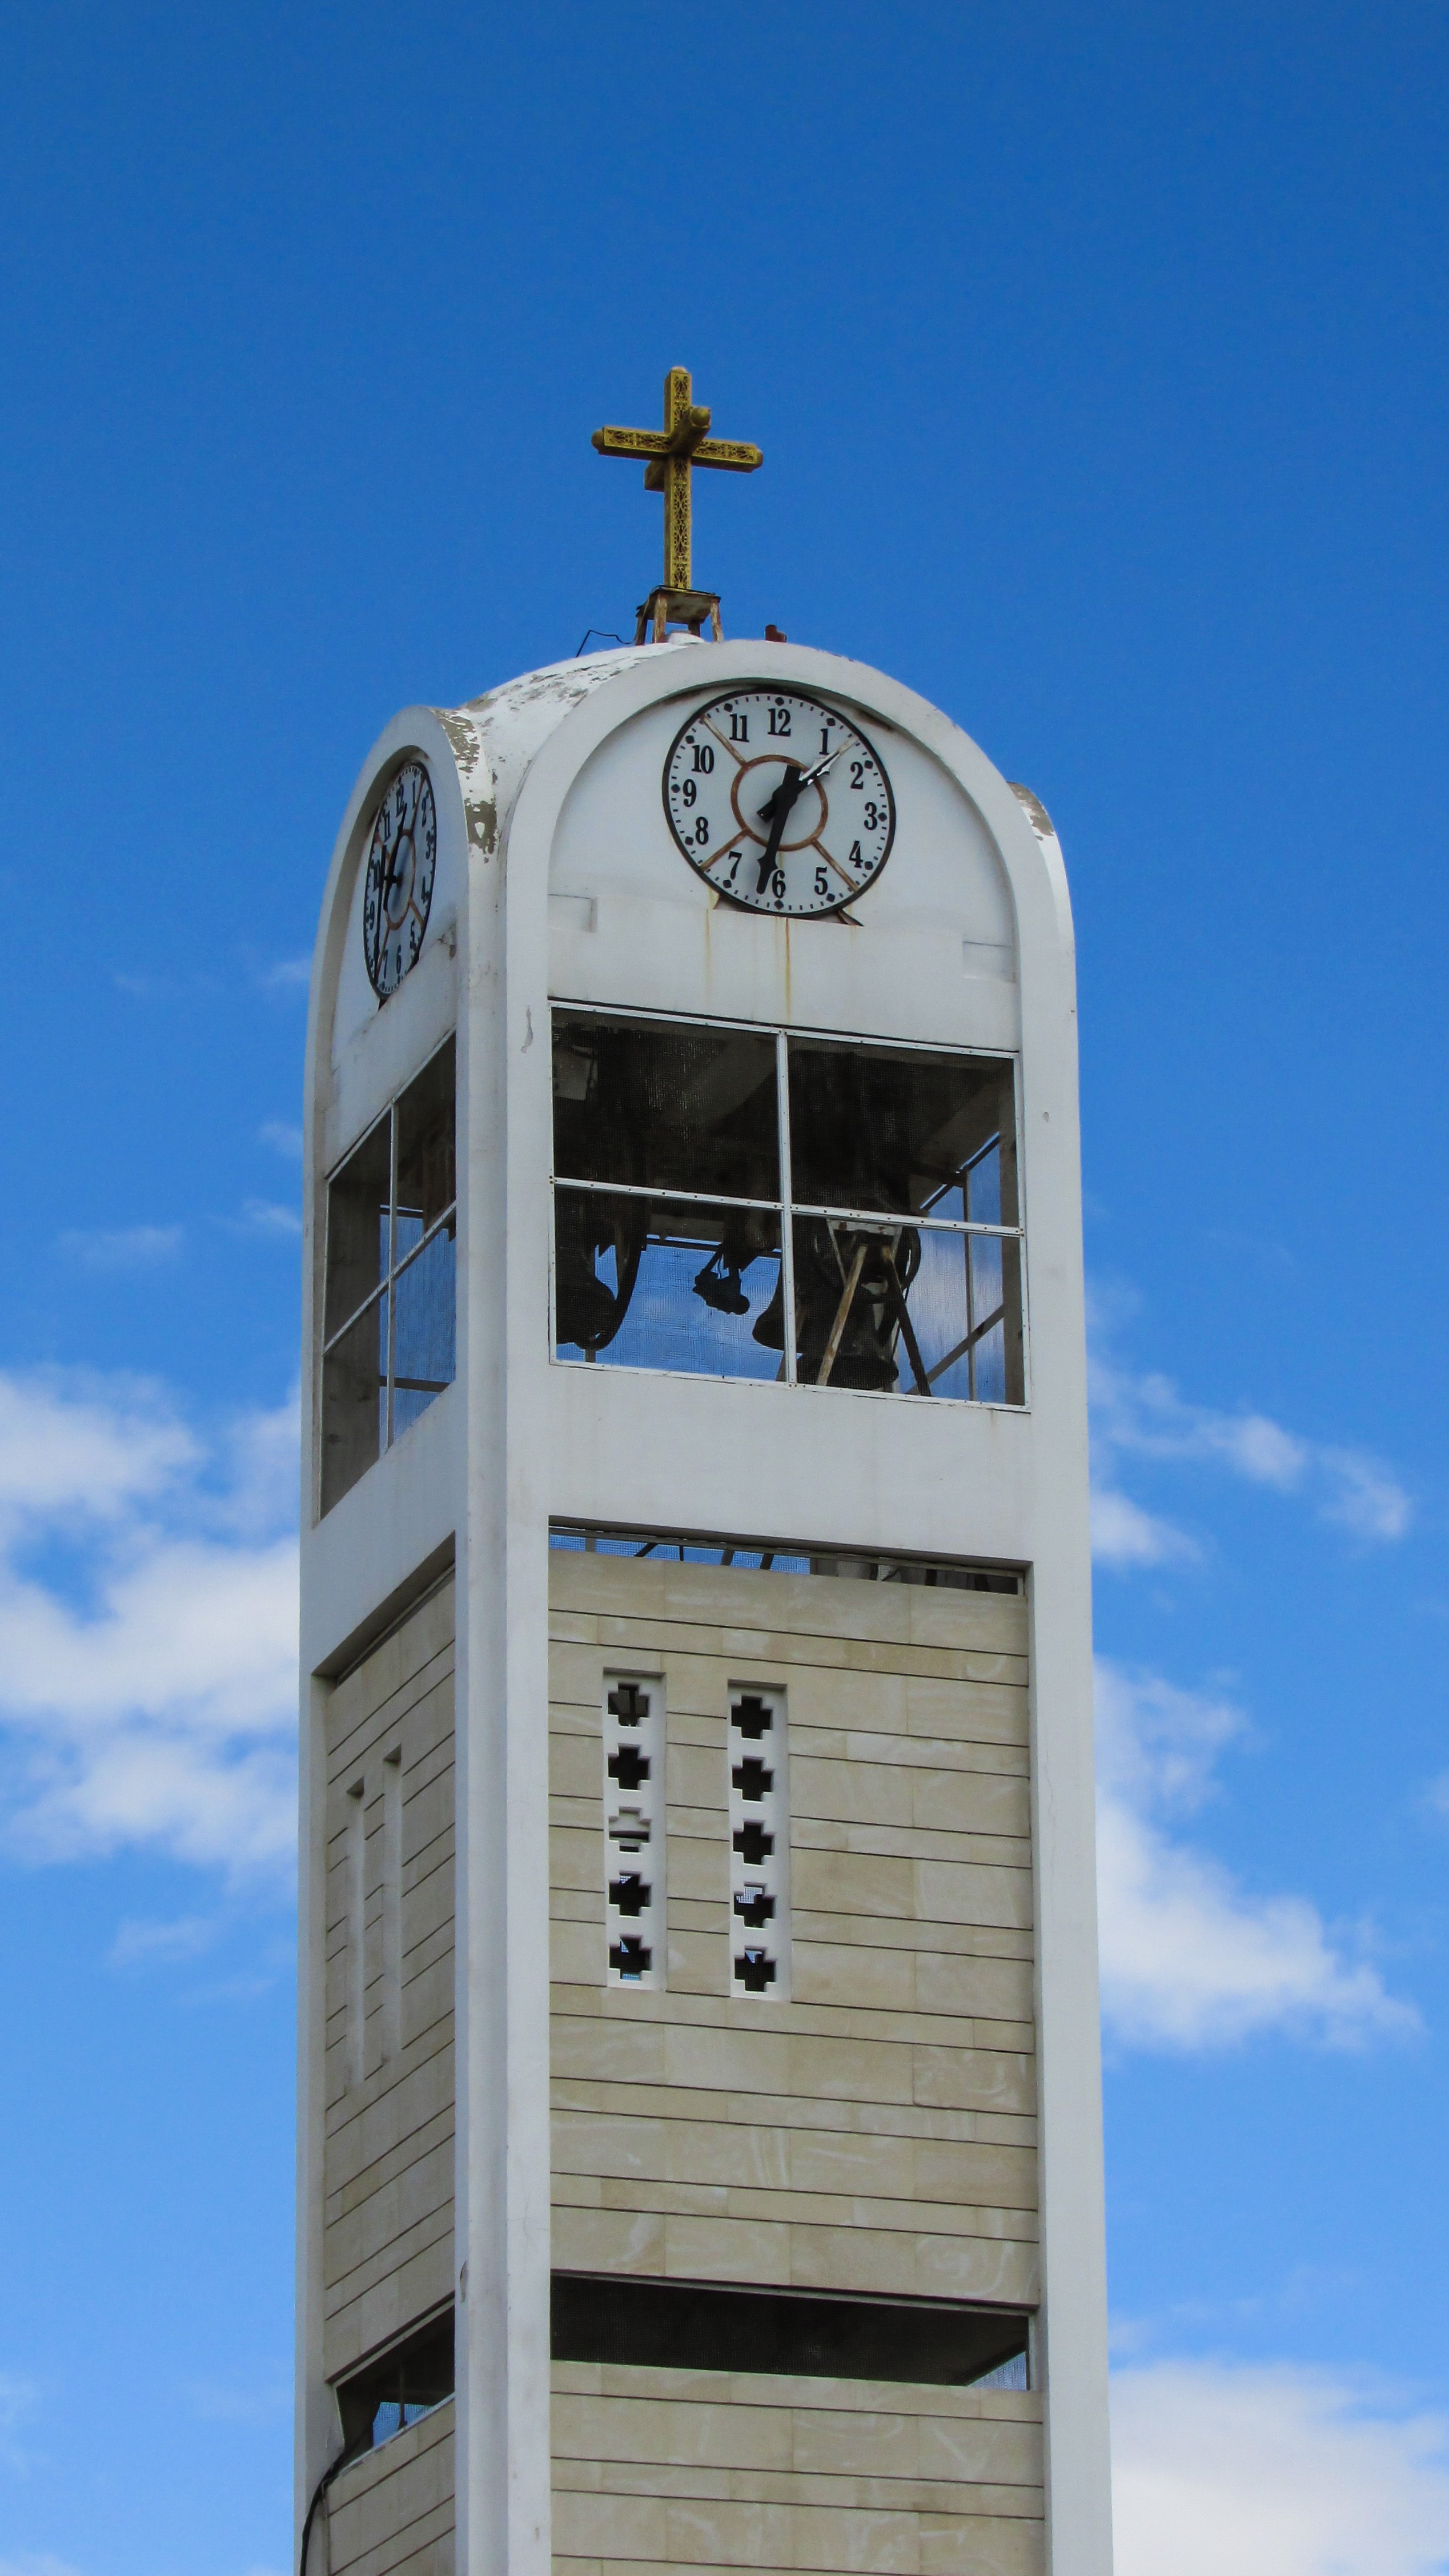
architecture, tower, religion, blue, church, lighting, clock tower, bell tower, orthodox, cyprus, belfry, ayios dimitrios, control tower, nicosia